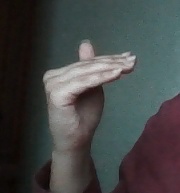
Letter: khaa